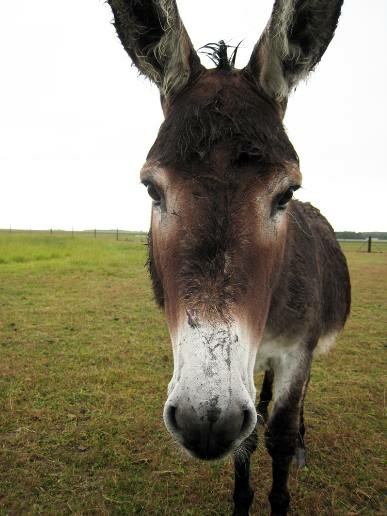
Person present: No